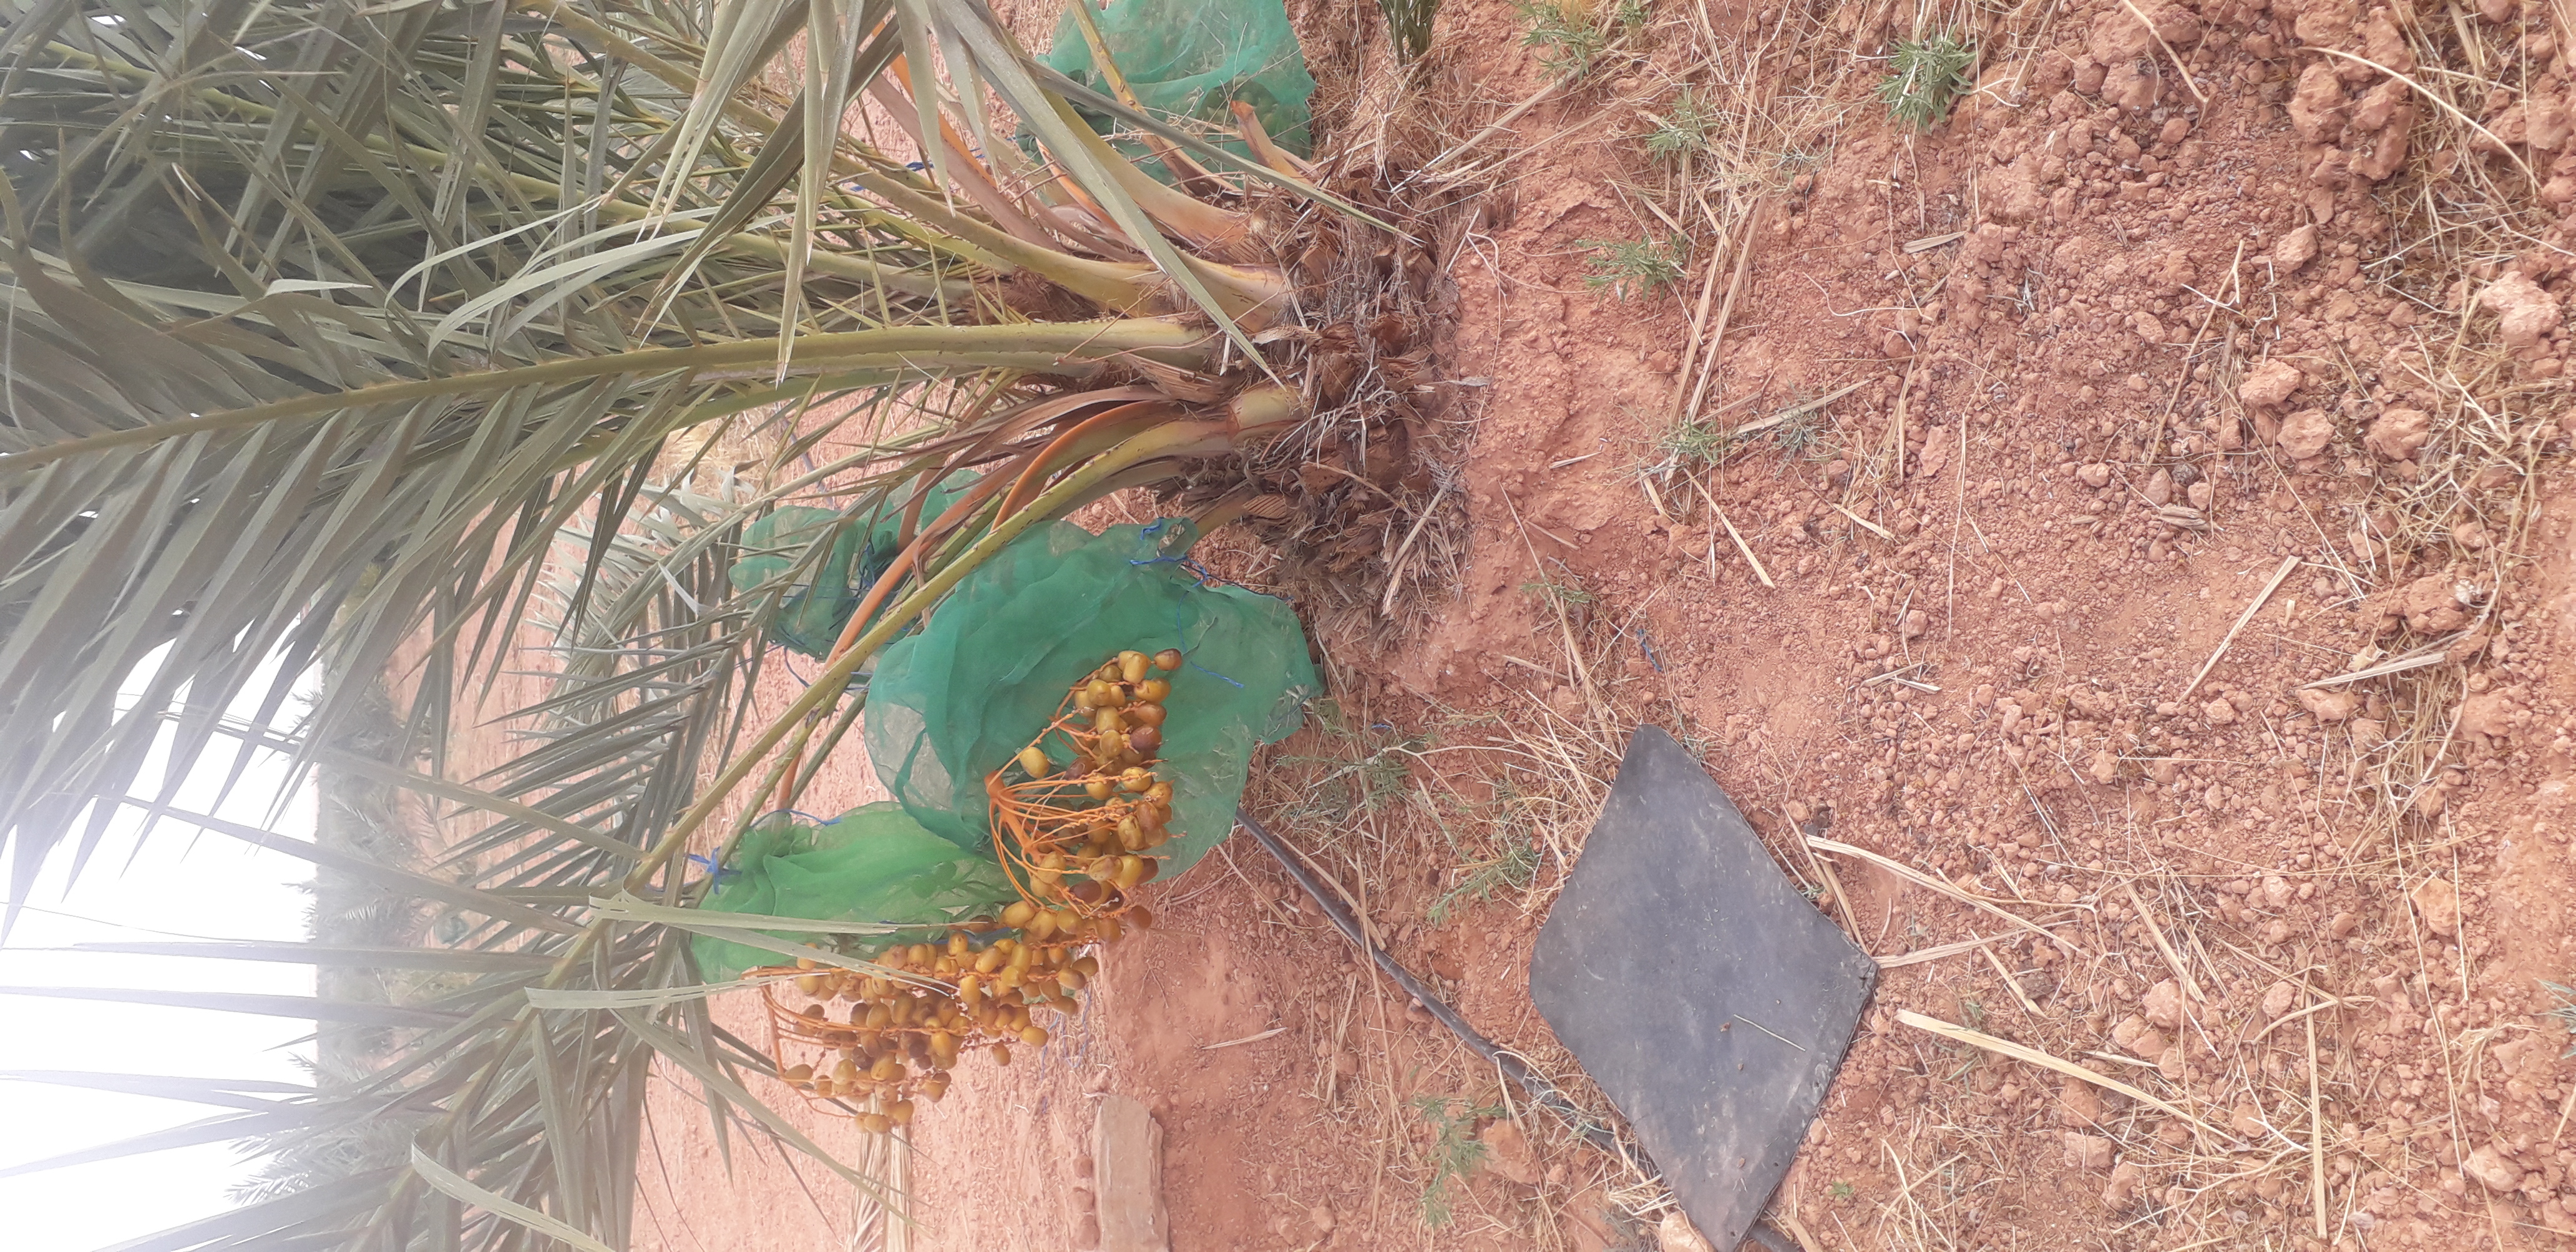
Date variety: Boufagous